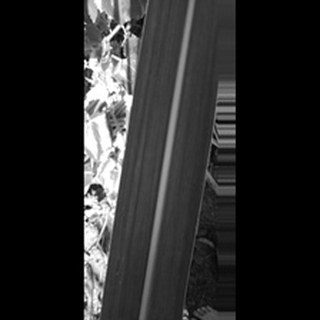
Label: healthy_sugarcane